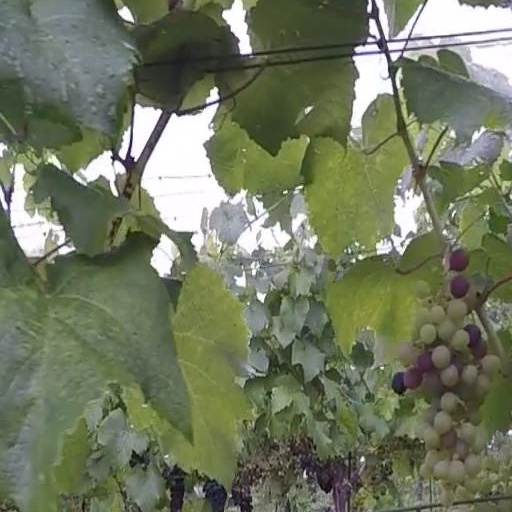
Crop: grape